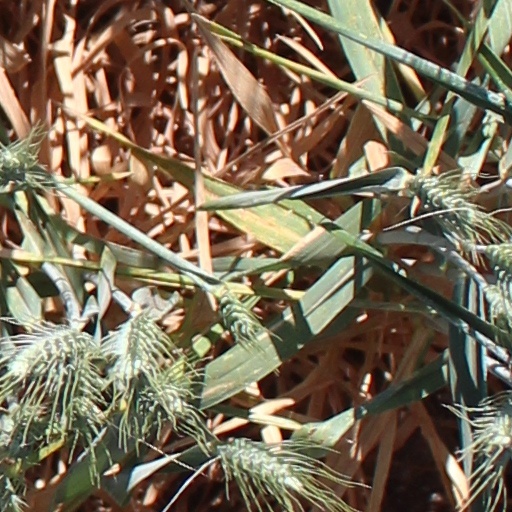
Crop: wheat